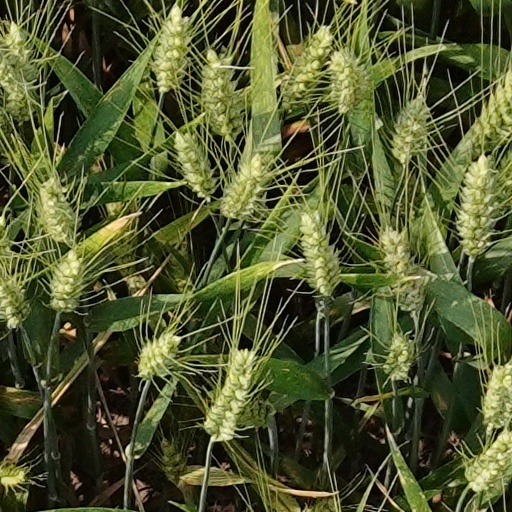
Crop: wheat